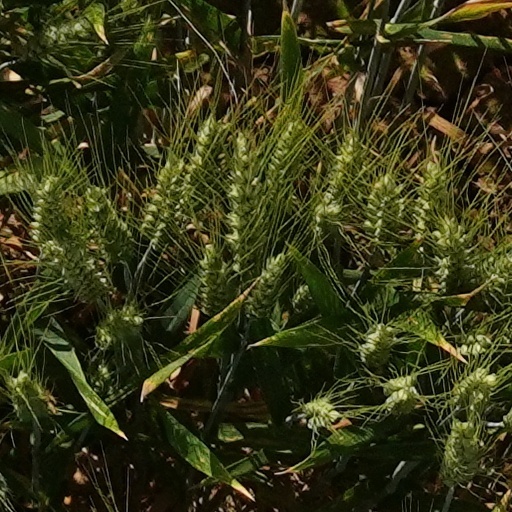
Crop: wheat